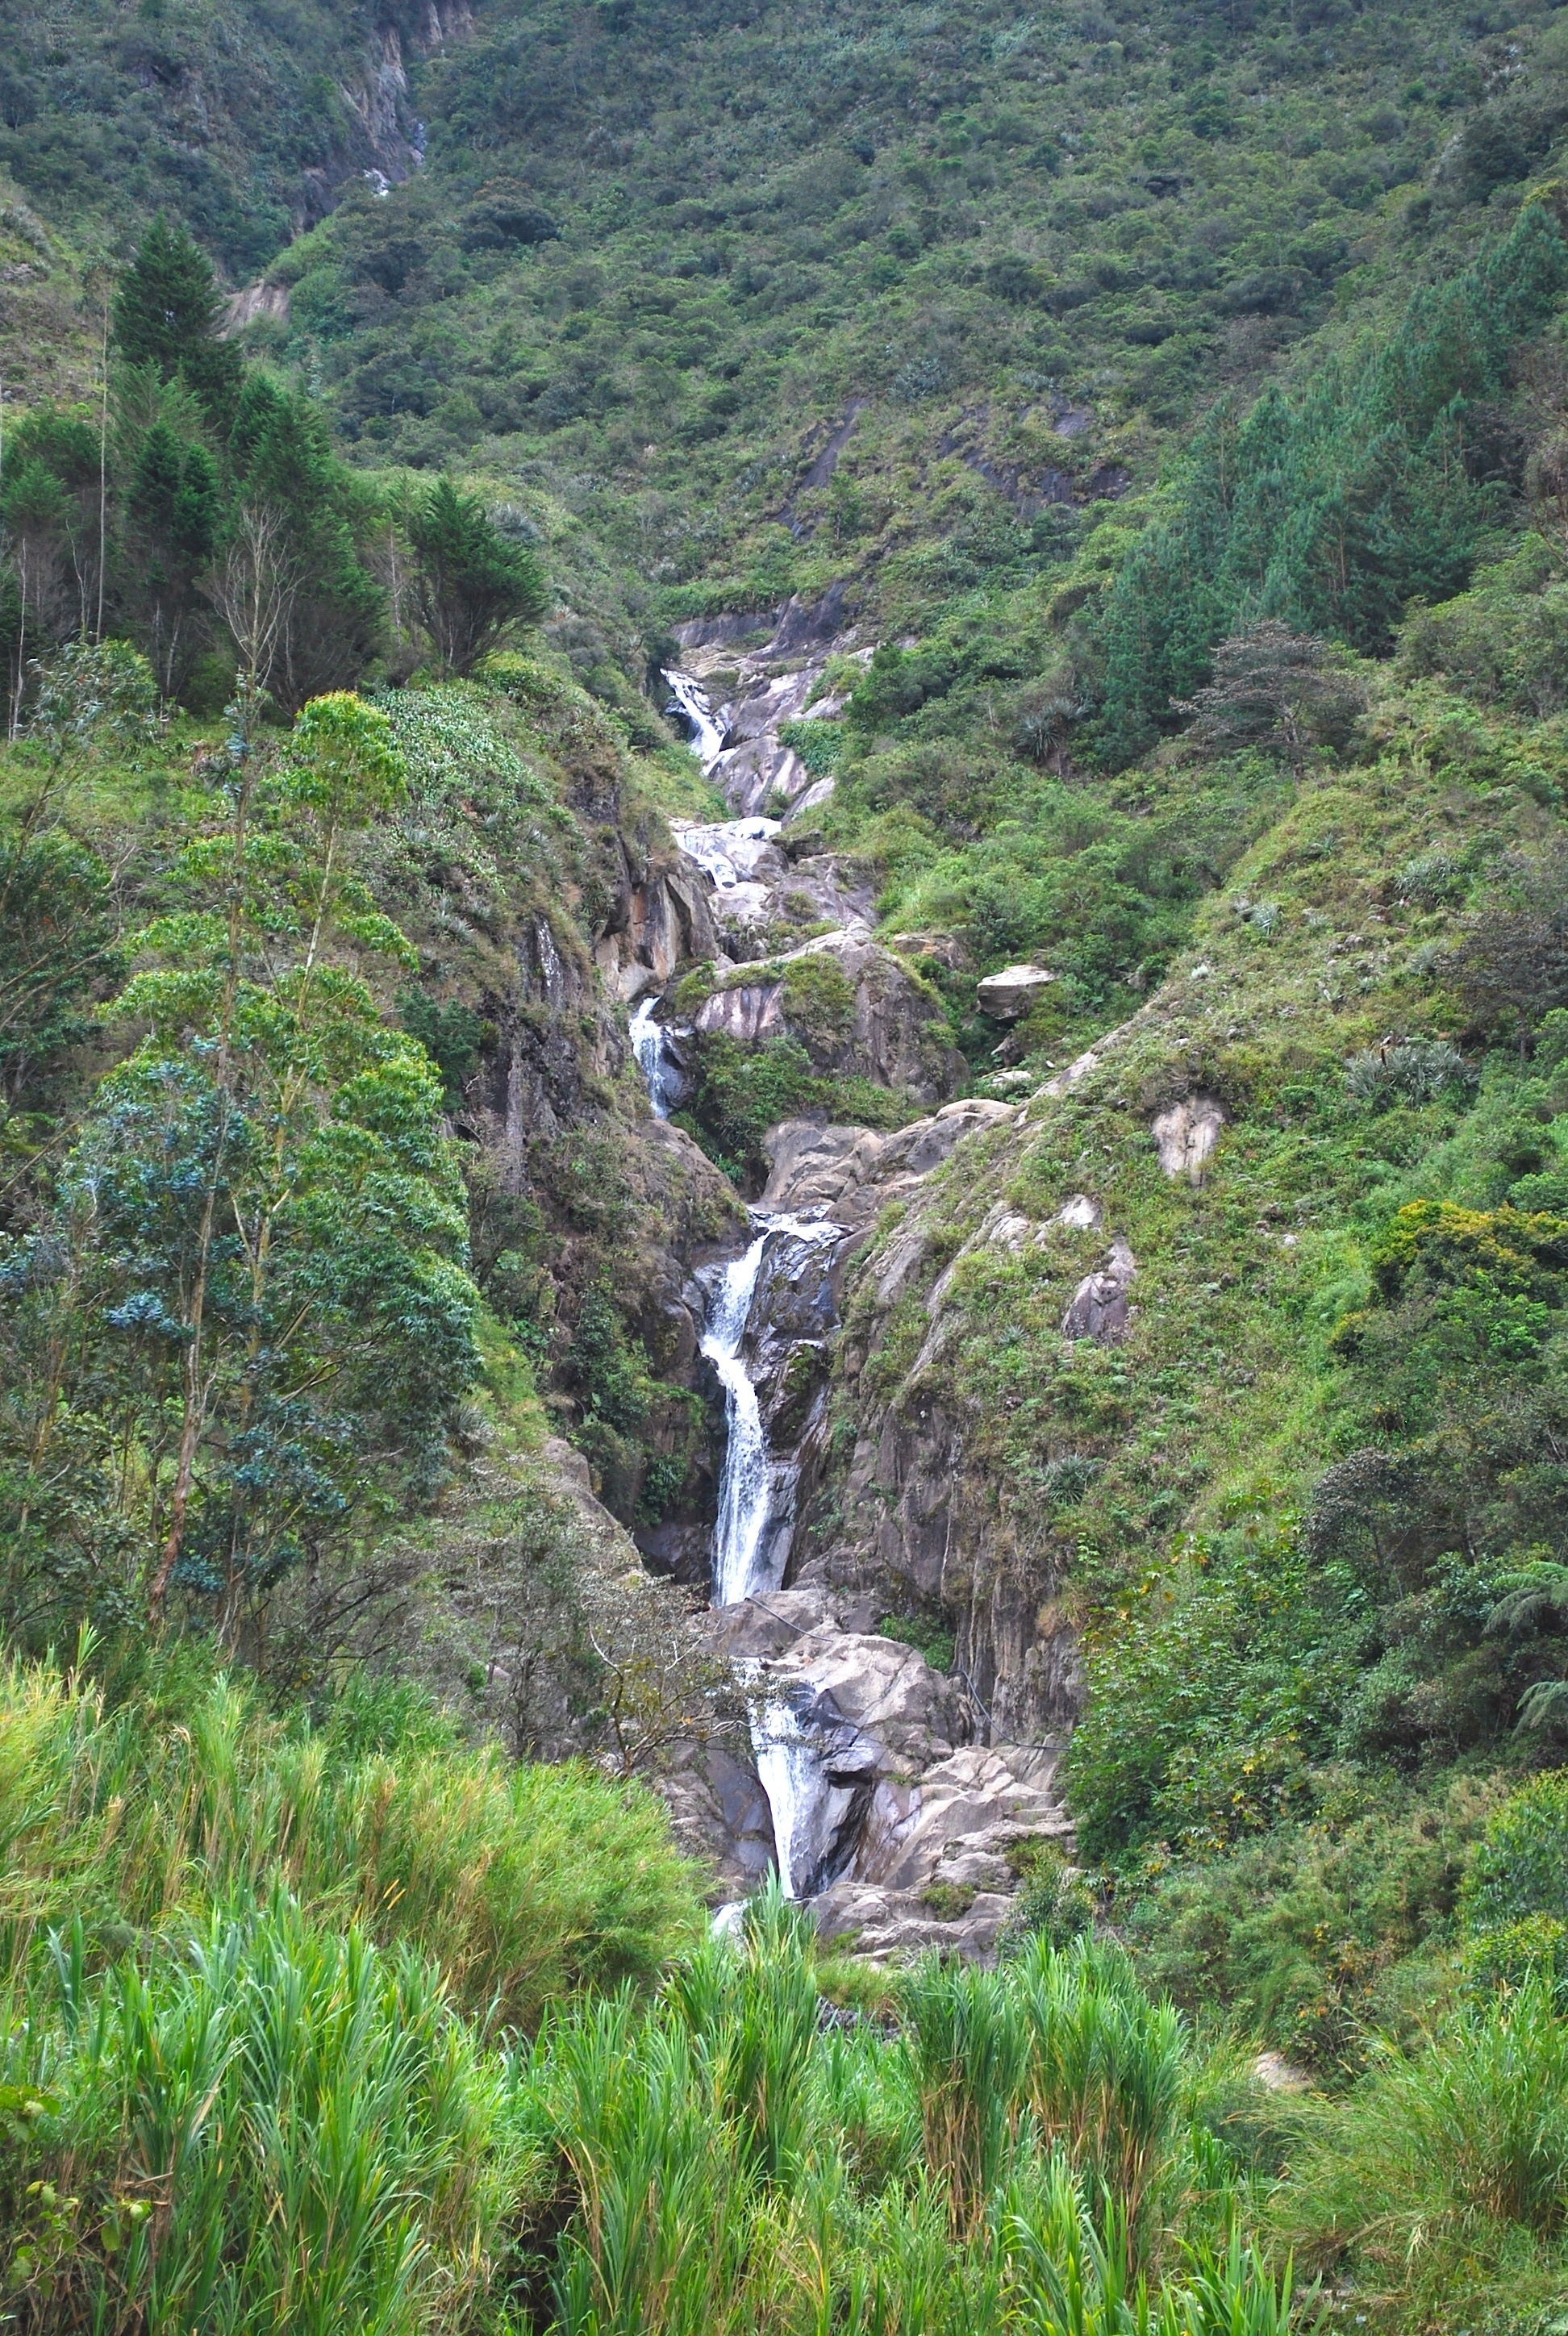
landscape, water, forest, waterfall, wilderness, walking, mountain, trail, countryside, adventure, river, valley, mountain range, country, summer, stream, spring, scenic, fjord, gorge, ridge, body of water, mountains, cliffs, rainforest, ravine, vista, water feature, ecosystem, ecuador, nature reserve, geological phenomenon